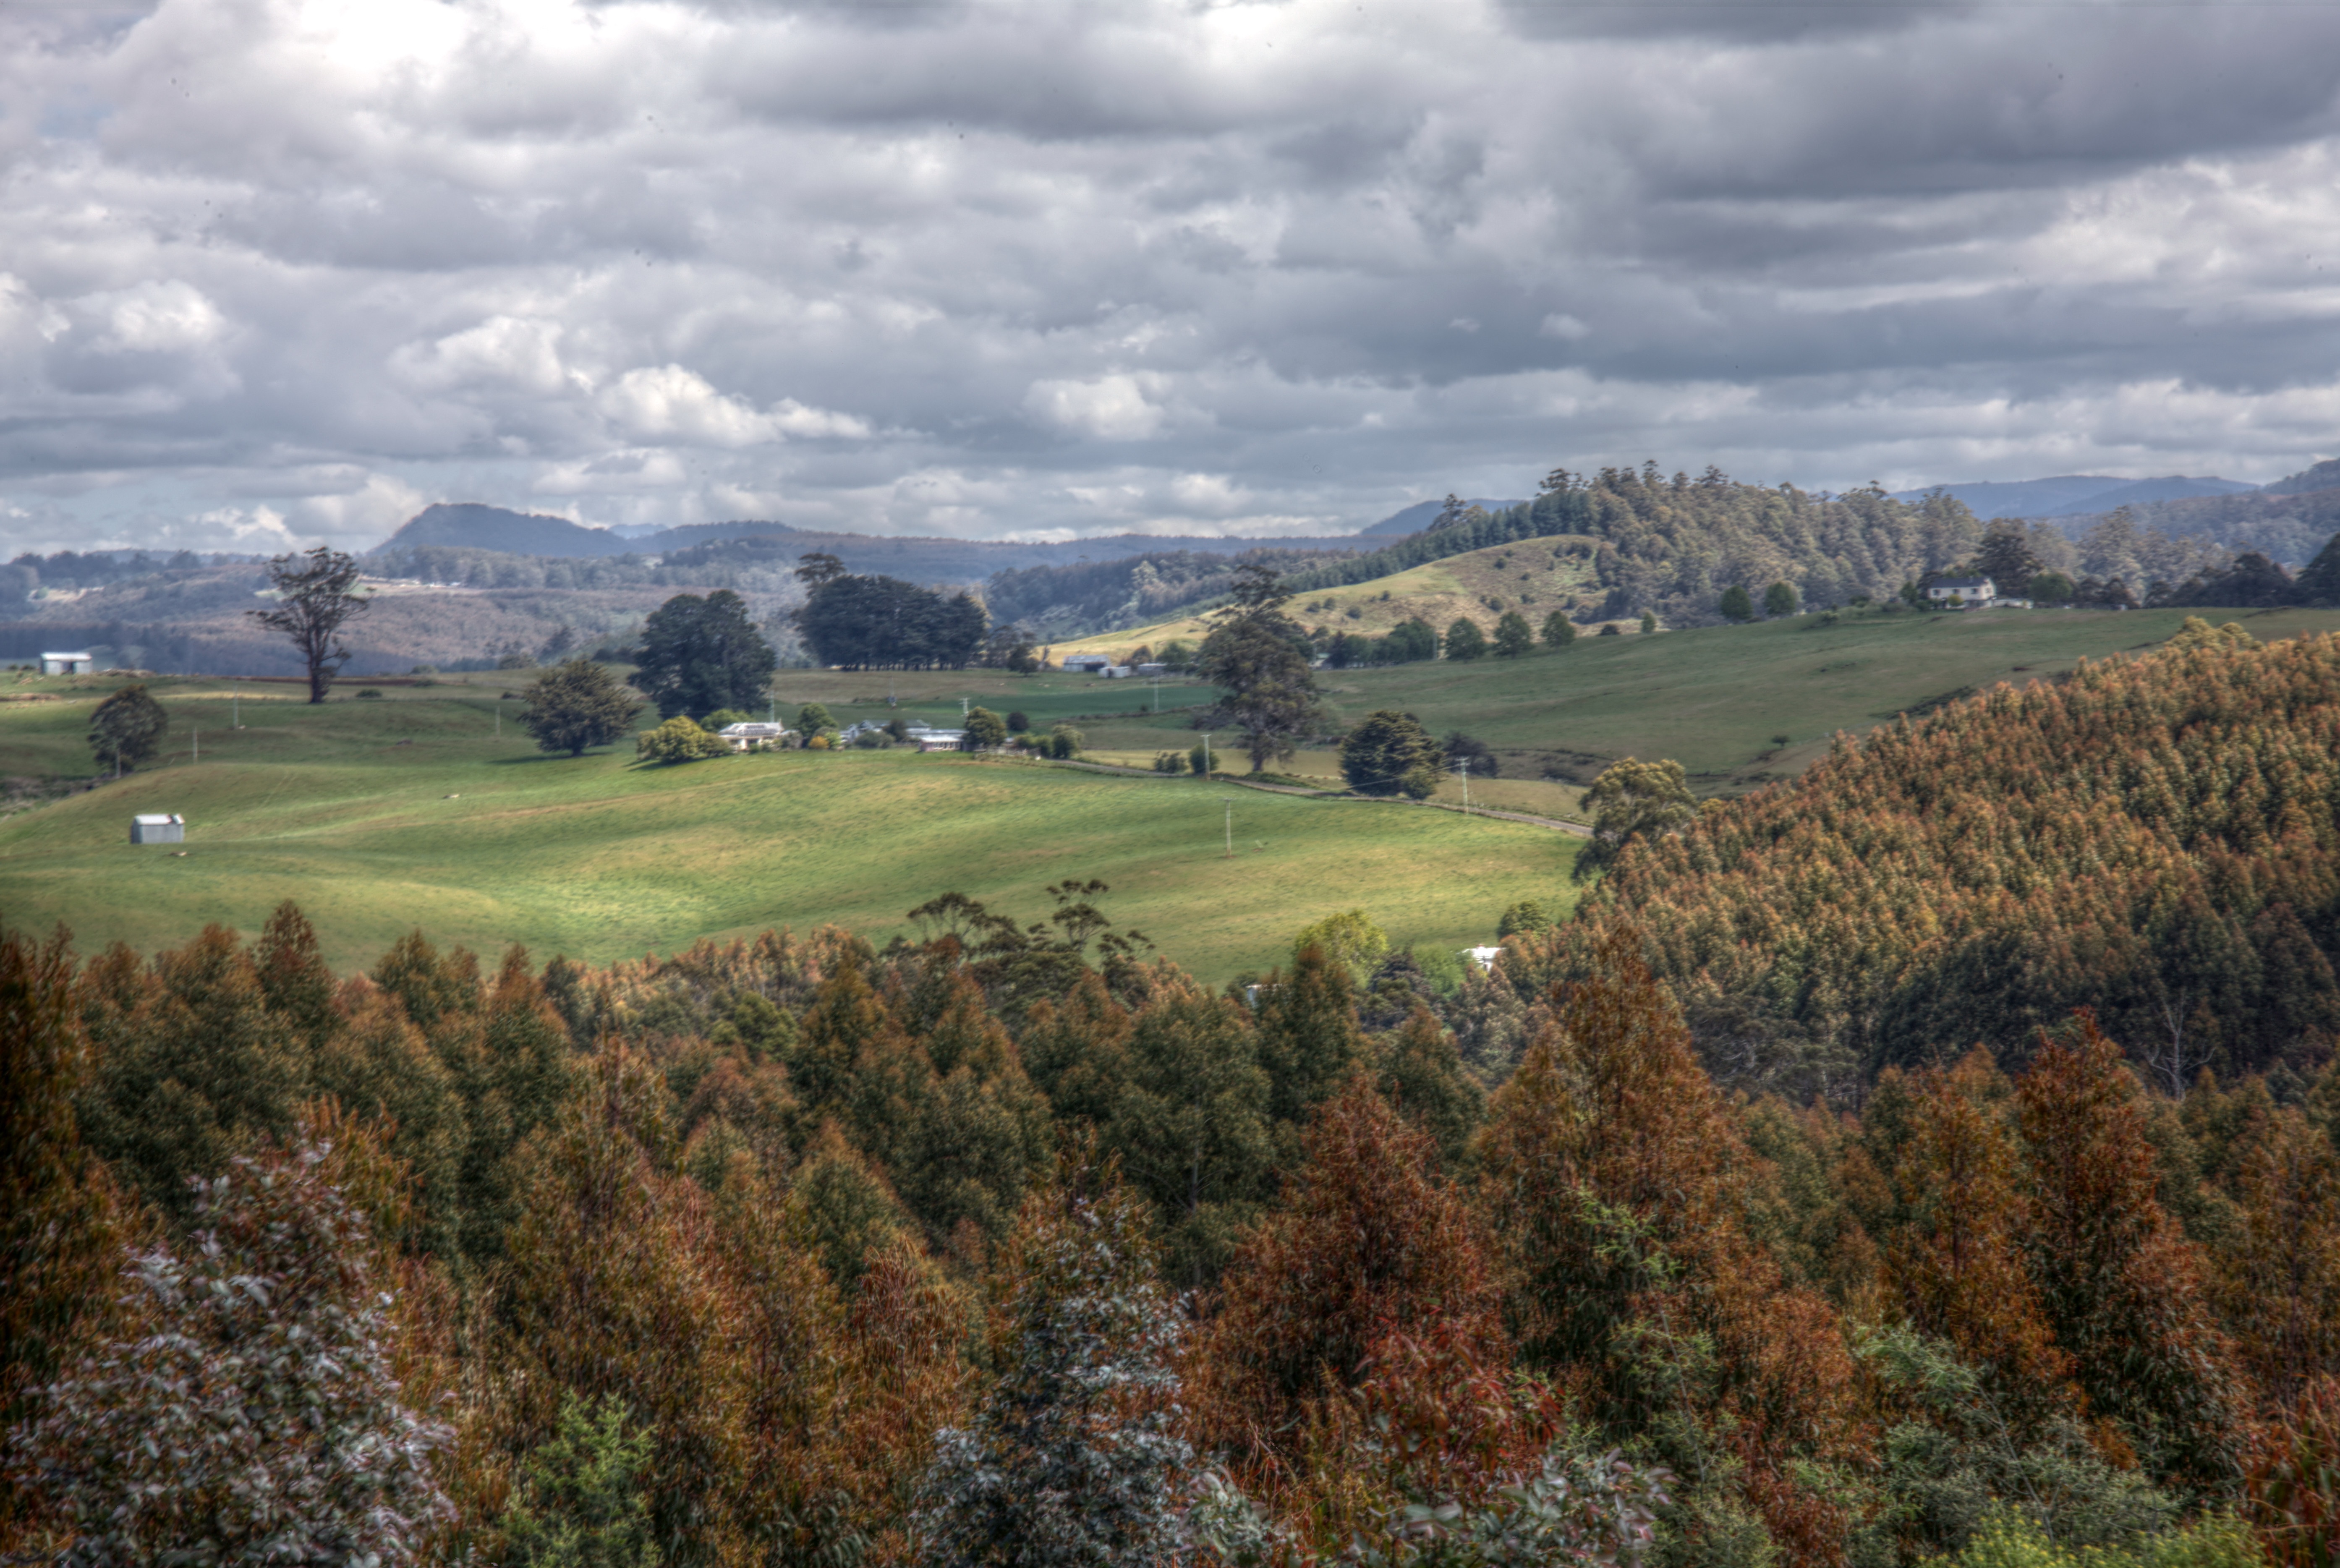
landscape, tree, forest, grass, mountain, cloud, structure, field, meadow, hill, valley, mountain range, autumn, plain, golf course, grassland, plateau, rural area, aerial photography, geographical feature, mountainous landforms, sport venue